Lamb Hotel, Nantwich

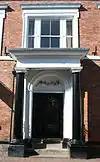
Portico and three-light window

The former Lamb Hotel is a large corner building, in red brick with stone dressings under a slate roof. The main three-storey building has slightly projecting end two-bay sections and a central three-bay section. The two end bays have decorative stone quoins at the ground-floor level. There are stone bands between ground and first floors, and first and second floors.